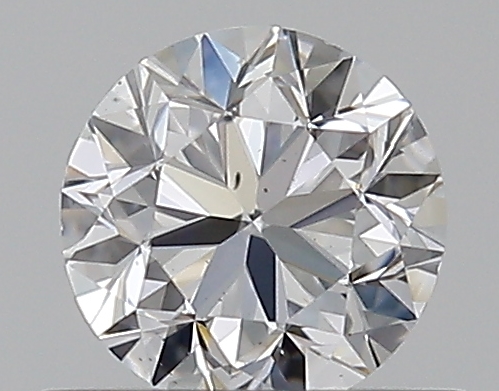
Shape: round
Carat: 0.5
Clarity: VS2
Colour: D
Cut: GD
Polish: EX
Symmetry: VG
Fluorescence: F
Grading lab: GIA
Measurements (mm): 4.84 x 4.87 x 3.21